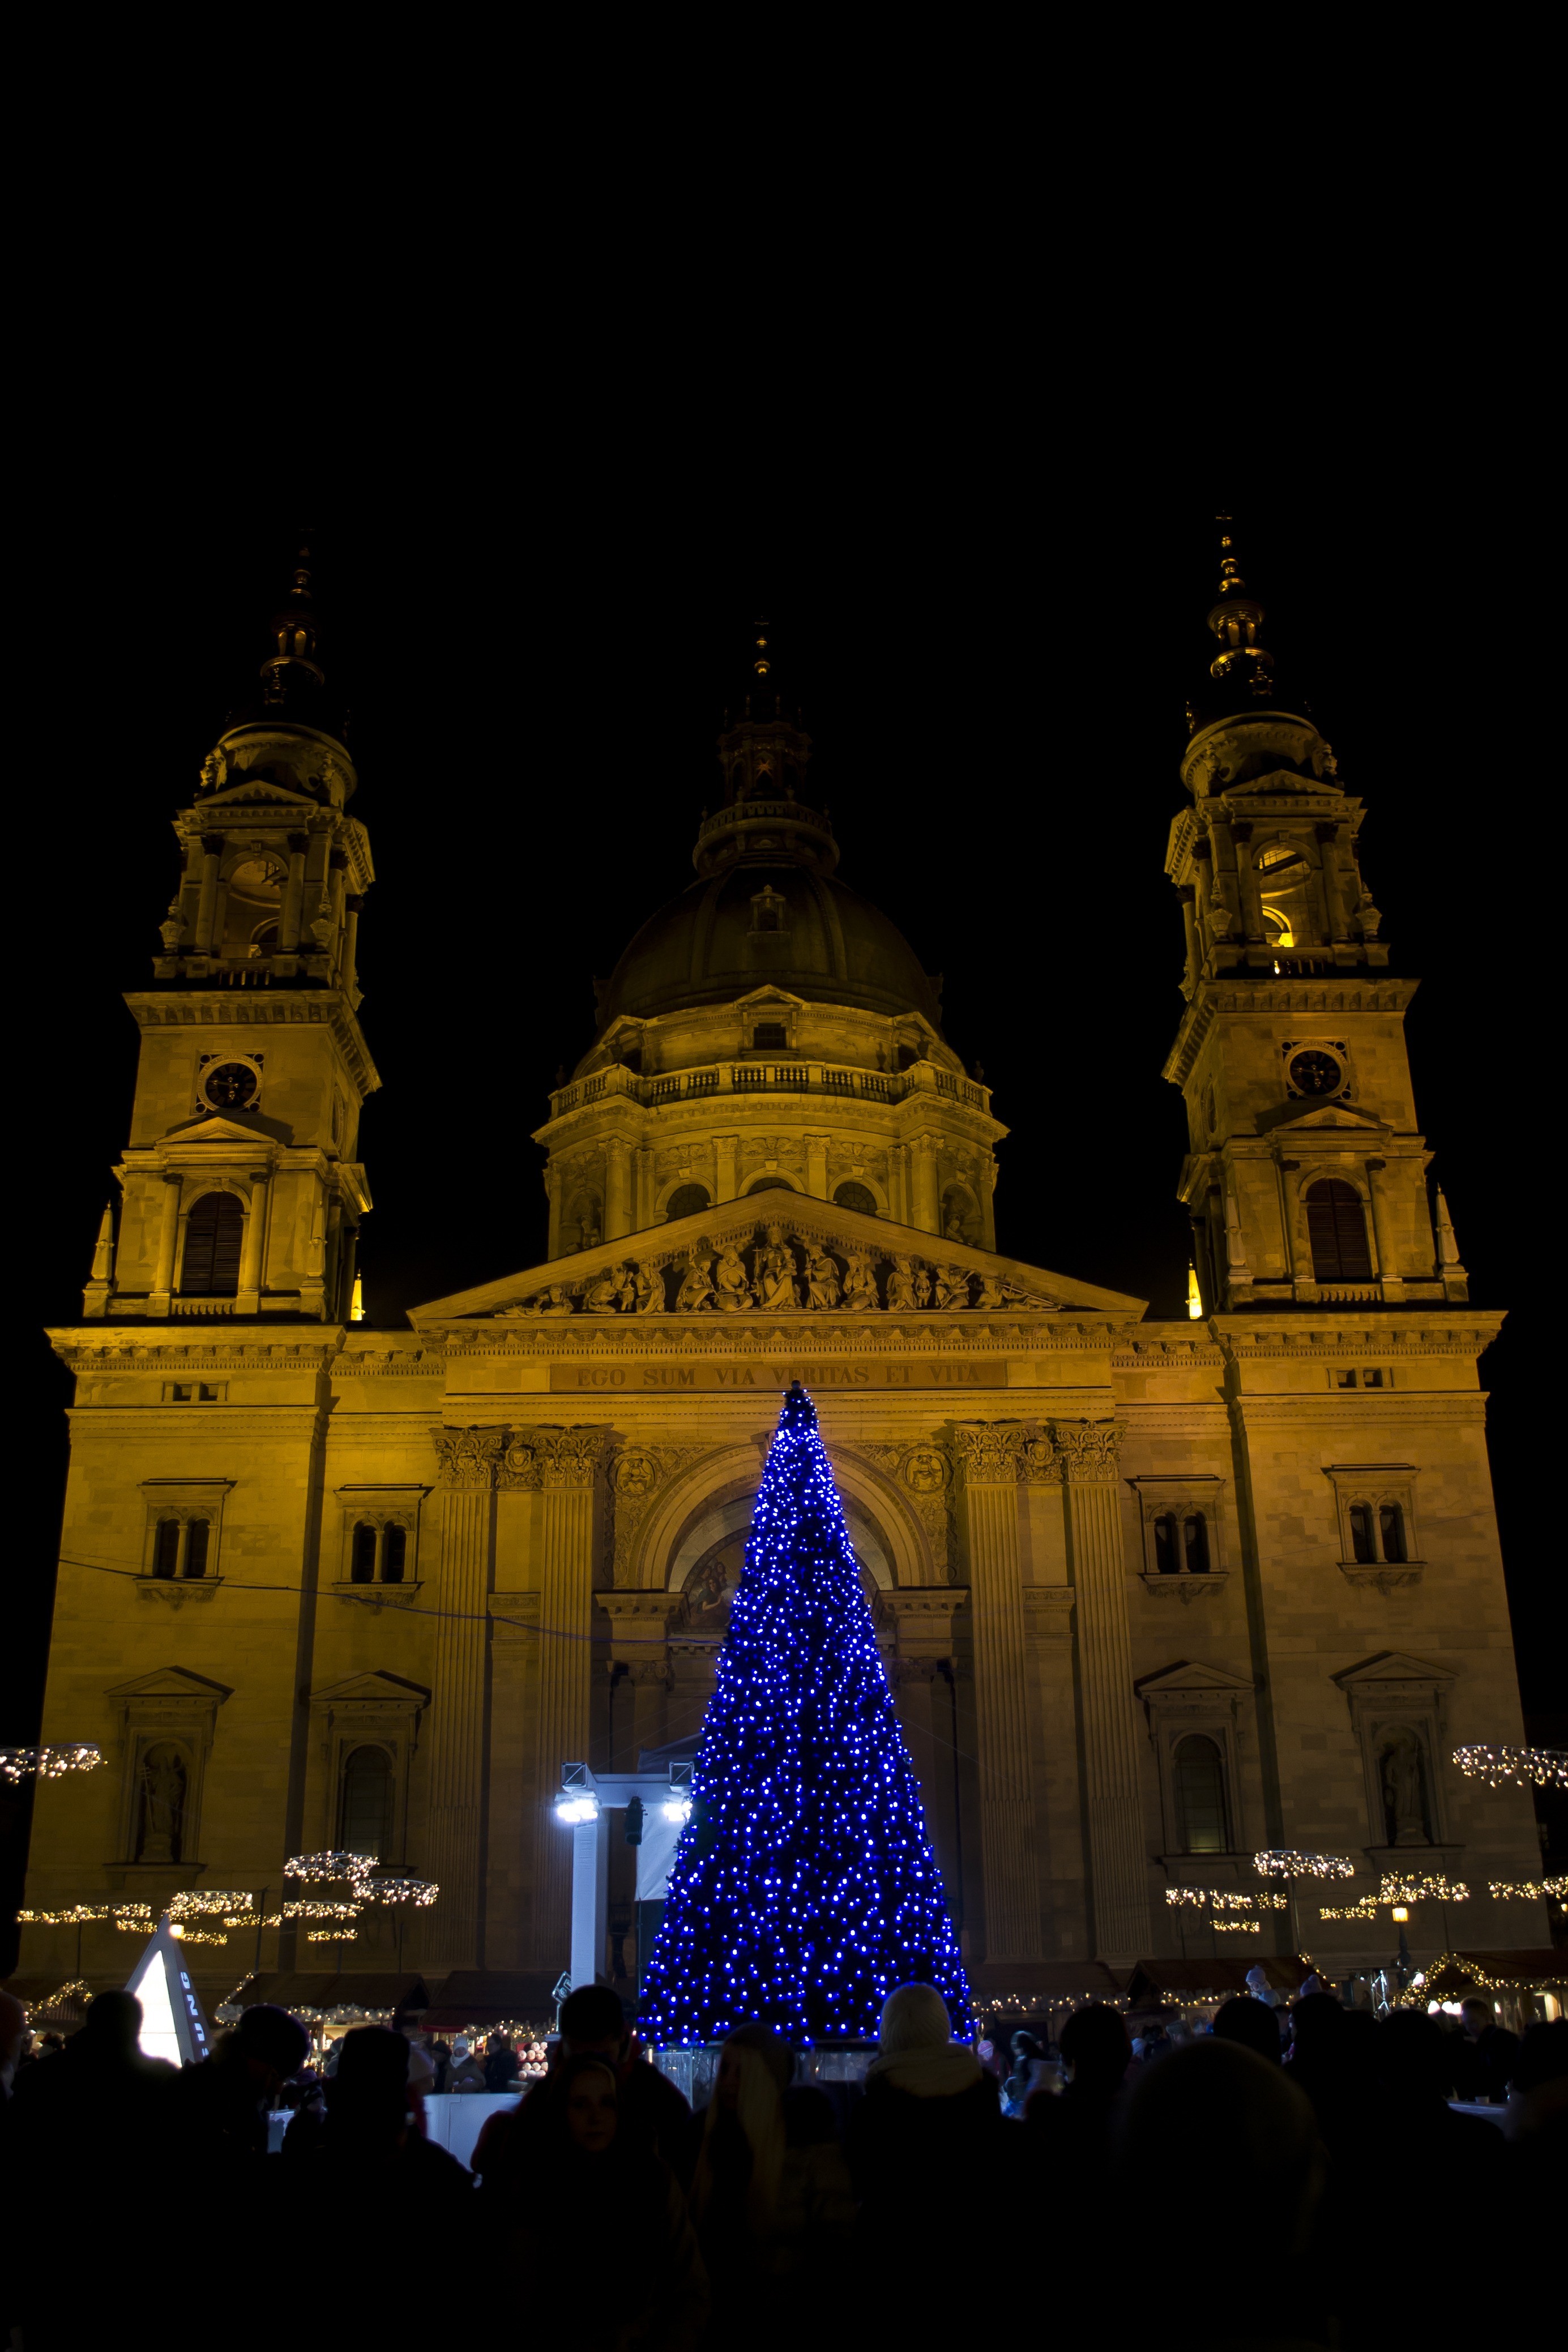
wood, night, evening, tower, color, landmark, glow, church, cathedral, yellow, christmas, lighting, place of worship, budapest, basilica, dome